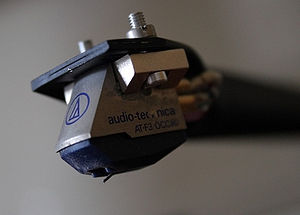
Pickup (grammofon)
En Audio Technica AT-F3 MC pickup
En pickup er en elektromagnetisme elektromagnetisk transducer, der omsætter vibrationer forårsaget af pickup'ens nåls bevægelse gennem rillen på en grammofonplade til et analogt elektrisk signal, der efter forstærkning og filtrering kan gengives som lyd. Pickup'en er placeret for enden af grammofonens arm, der giver et let og justerbart tryk på den og samtidig tillader pickup'en at følge rillens spirallinje fra kanten af pladen til det sidste spor nær midten.